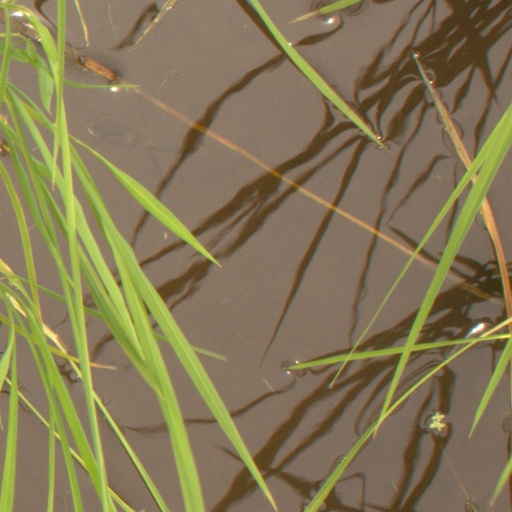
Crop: rice